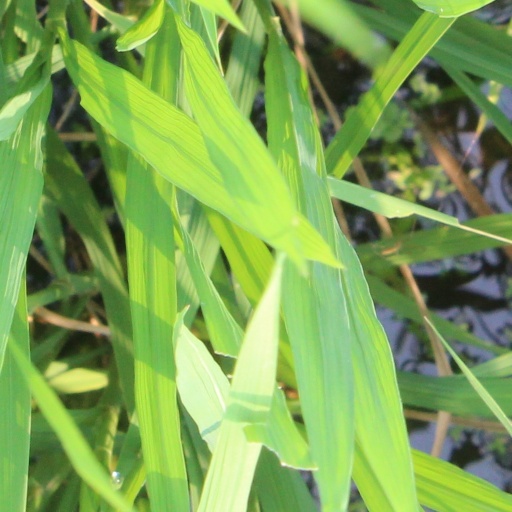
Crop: rice